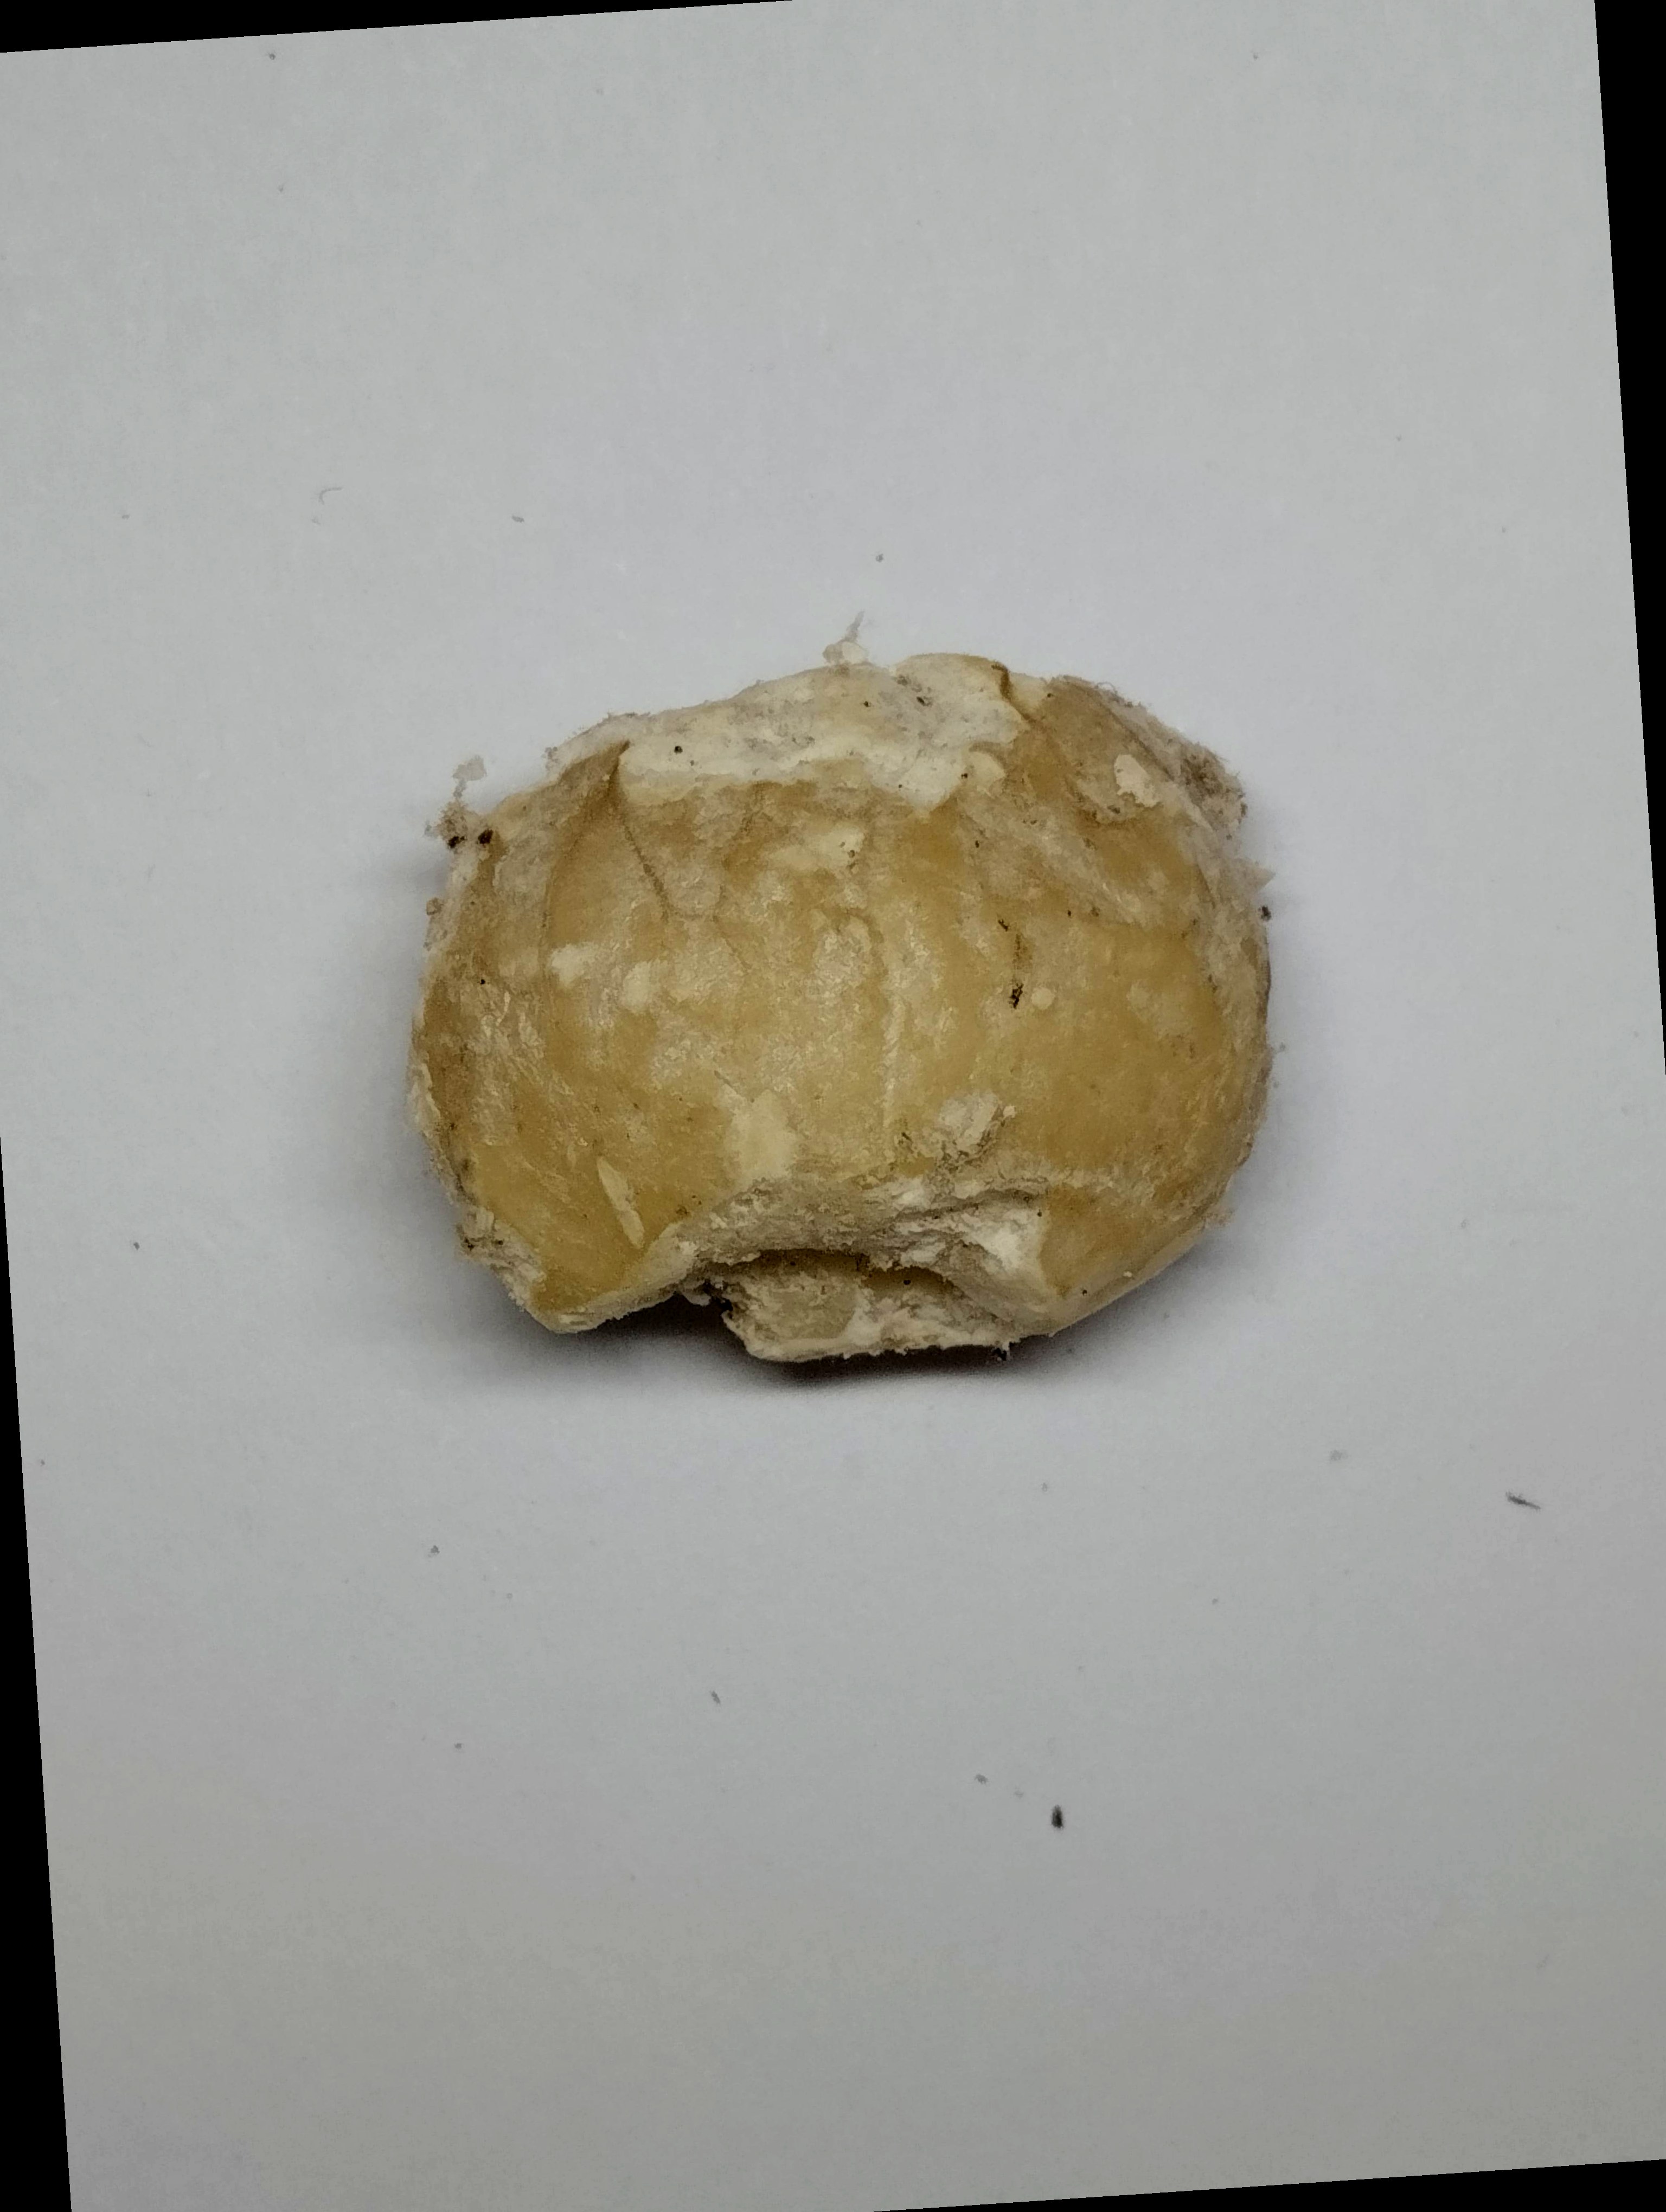
Label: rusak (damaged seed)